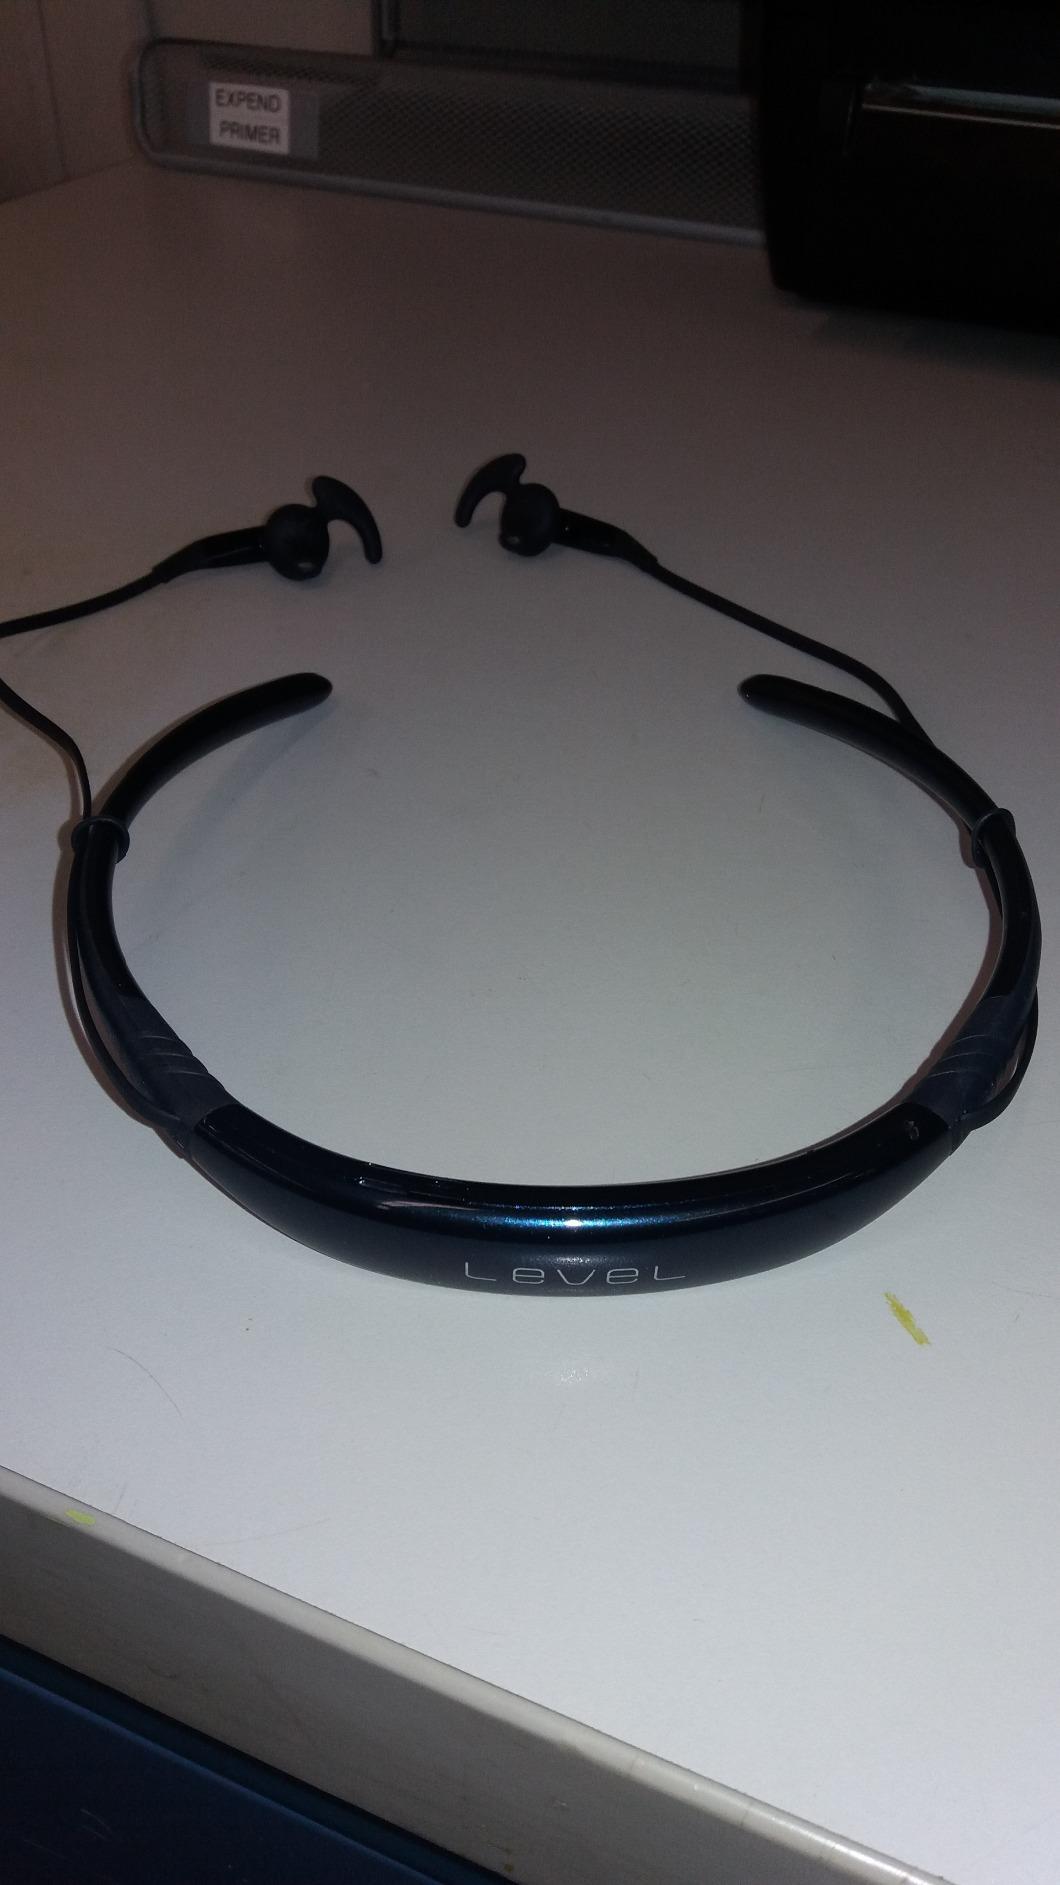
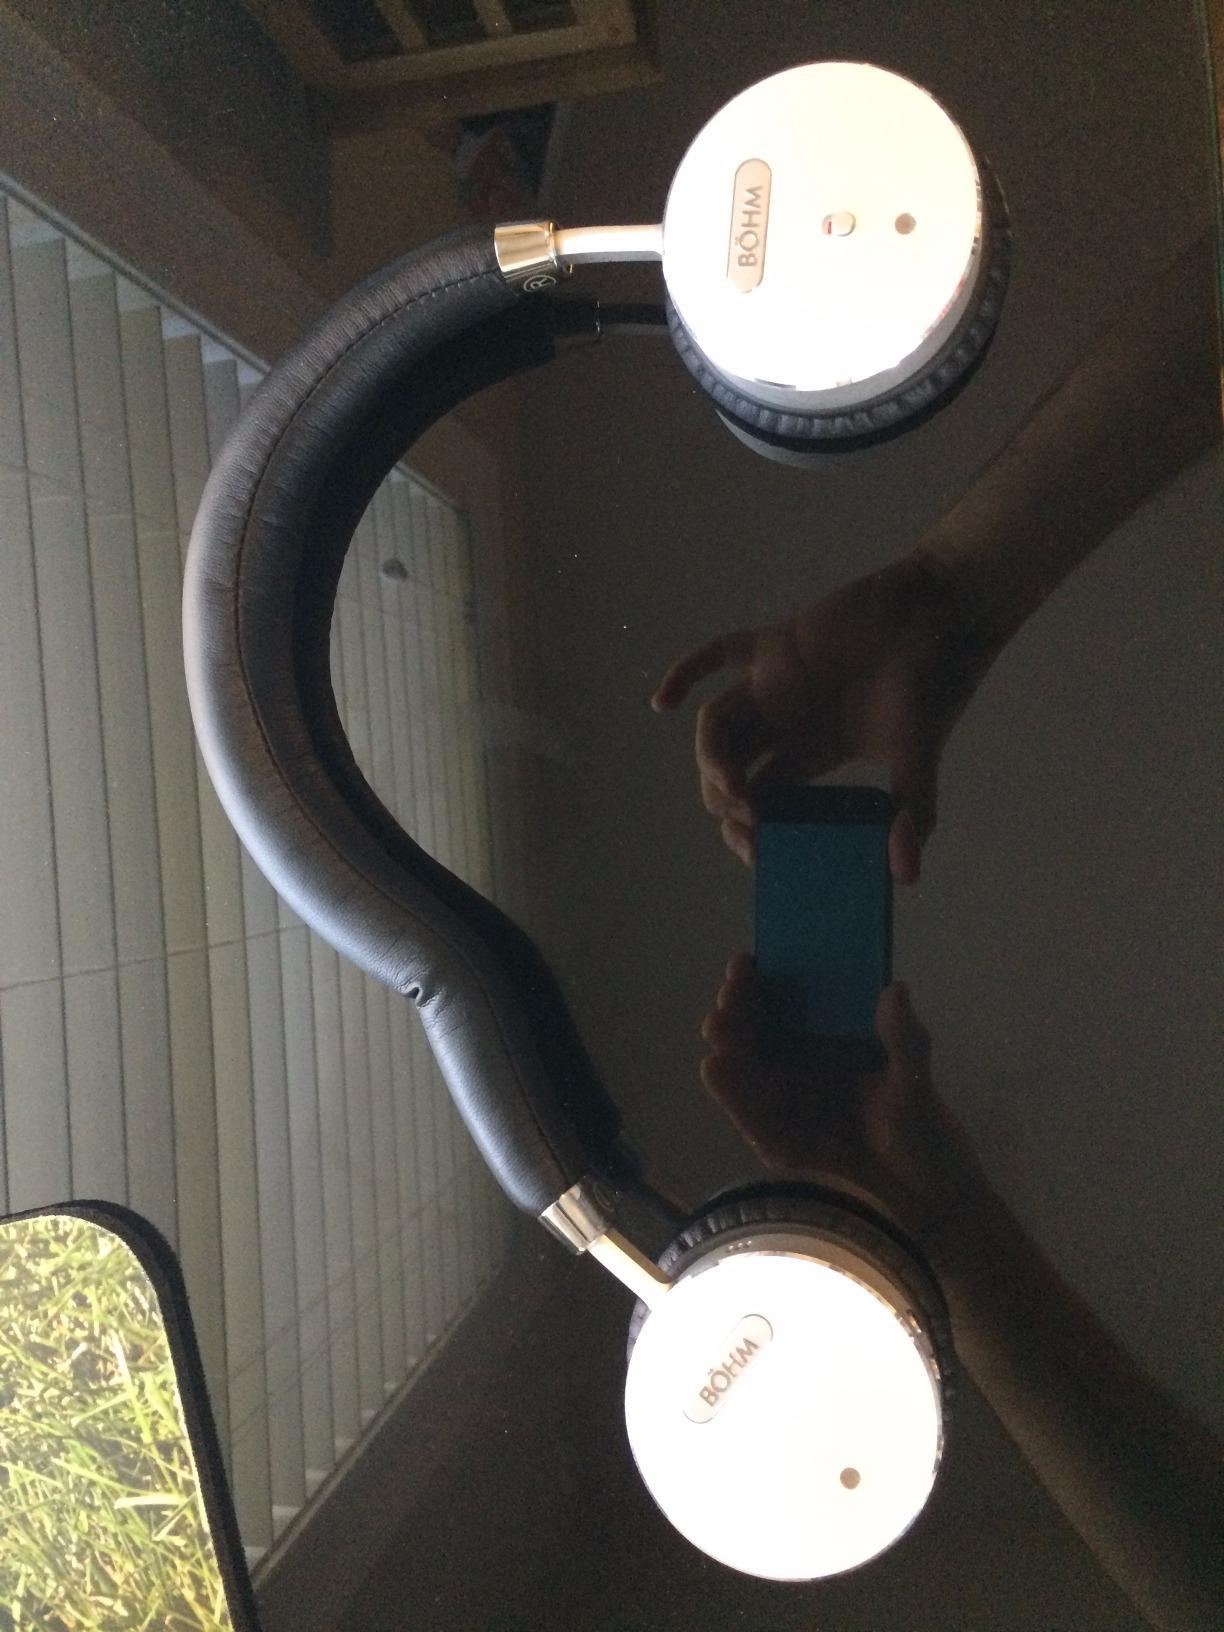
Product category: headphones
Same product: no